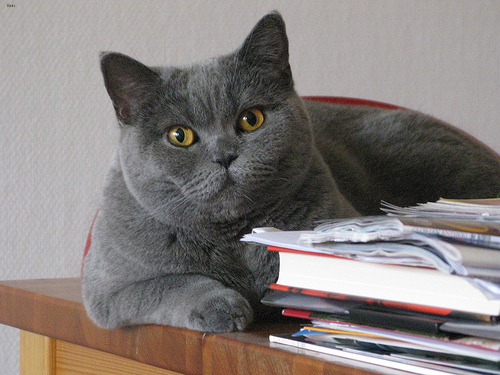
Breed: british shorthair